Spooling

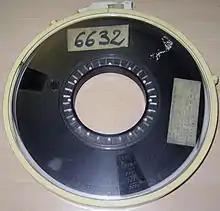
Magnetic recording tape wound onto a spool may have contributed to the origin of the term

In computing, spooling is a specialized form of multi-programming for the purpose of copying data between different devices. In contemporary systems, it is usually used for mediating between a computer application and a slow peripheral, such as a printer. Spooling allows programs to "hand off" work to be done by the peripheral and then proceed to other tasks, or to not begin until input has been transcribed. A dedicated program, the spooler, maintains an orderly sequence of jobs for the peripheral and feeds it data at its own rate. Conversely, for slow "input" peripherals, such as a card reader, a spooler can maintain a sequence of computational jobs waiting for data, starting each job when all of the relevant input is available; see batch processing. The spool itself refers to the sequence of jobs, or the storage area where they are held. In many cases, the spooler is able to drive devices at their full rated speed with minimal impact on other processing.